Straight razor

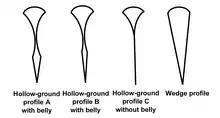
Blade geometry and hollowness. Blade A is less hollow than blade B, since blade A has more material than blade B. Visually, the belly of blade B is located higher than the belly of blade A, indicating a higher degree of hollowness. Profile C represents the extra-hollow ground blade. The wedge profile on the right is used as reference of zero hollowness.

In addition to the transverse stabiliser, a longitudinal stabiliser is sometimes created in the form of a ridge parallel to the cutting edge and the blade is ground in two areas or bevels, each with different degrees of hollowness or curvature; the area between the back of the blade and the ridge is typically less hollow featuring a larger radius of curvature, also called the "belly", and the area between the ridge and the cutting edge which is more hollow i.e. with a smaller radius of curvature. These two beveled areas have different curvatures and in a well-made razor they transition seamlessly in the ridge (belly) and the cutting edge respectively. Sometimes there are three bevels.